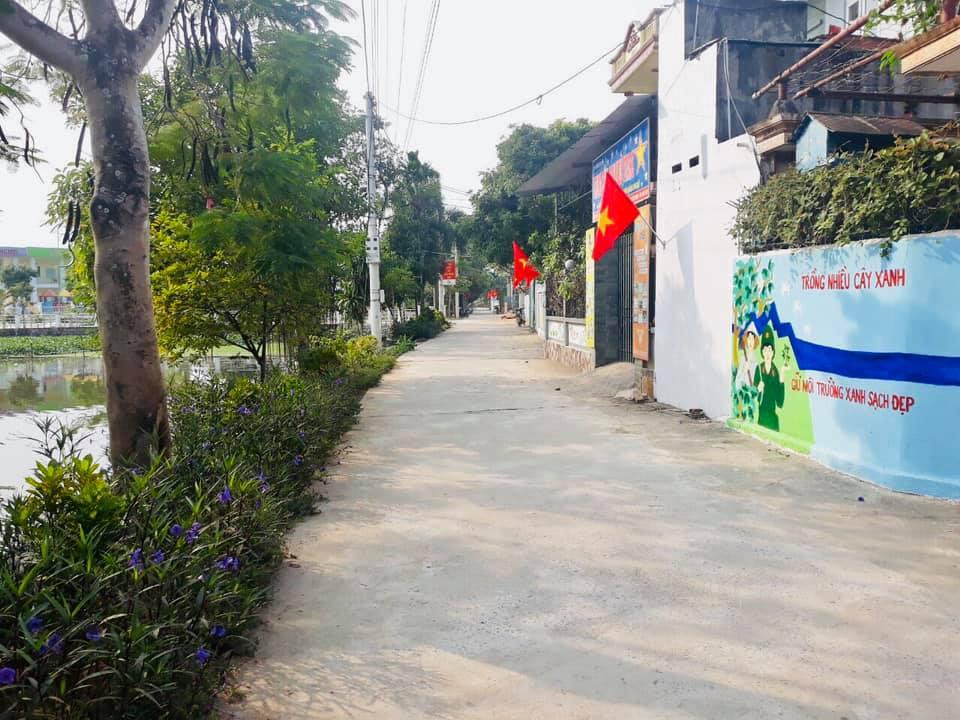
con đường được xây dựng bên một con sông